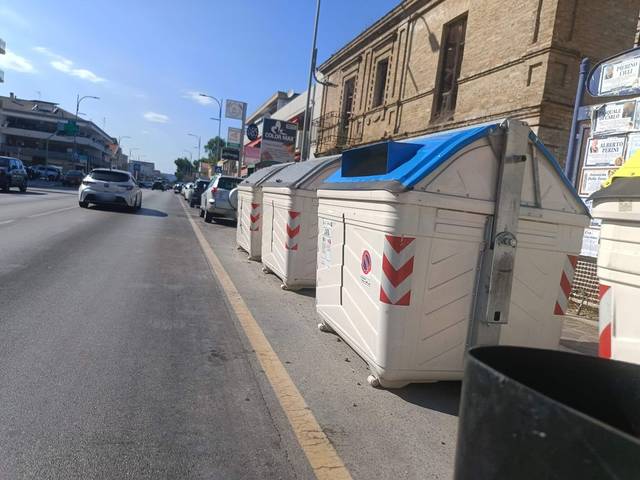
Region: Italy
Coordinates: 42.503, 14.166